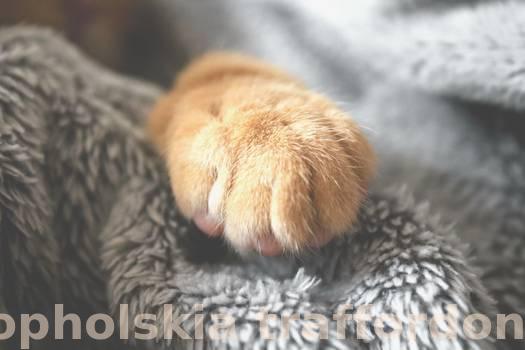
Label: Watermark